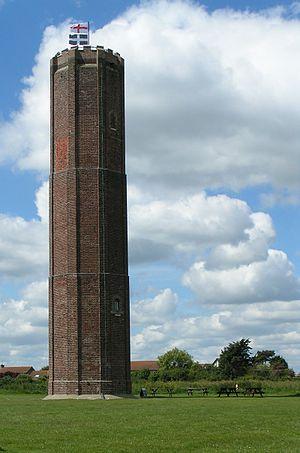
The Naze est un cap de la côte est de l'Angleterre, dans le comté d'Essex juste au nord de la rivière Blackwater qui se jette dans la mer du Nord. Cette zone est au sud du double estuaire de la rivière Stour et de la rivière Orwell à Harwich et juste au nord de la ville de Walton-on-the-Naze. Il est également l'emplacement de la Naze Tower, un phare très ancien.